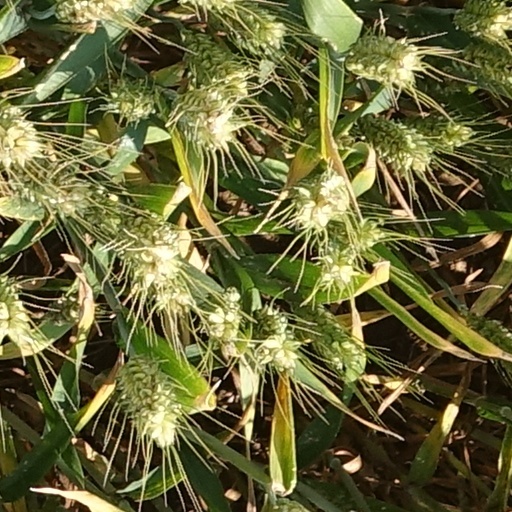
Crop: wheat